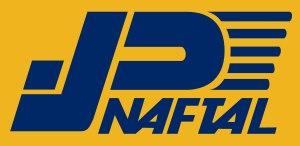
Le Mouloudia Club Oranais, plus couramment abrégé en Mouloudia d'Oran ou simplement MC Oran, est un club de football algérien fondé officiellement le 14 mai 1946 à Oran. Il évolue dans le stade Ahmed-Zabana d'une capacité d'environ 40 000 places.